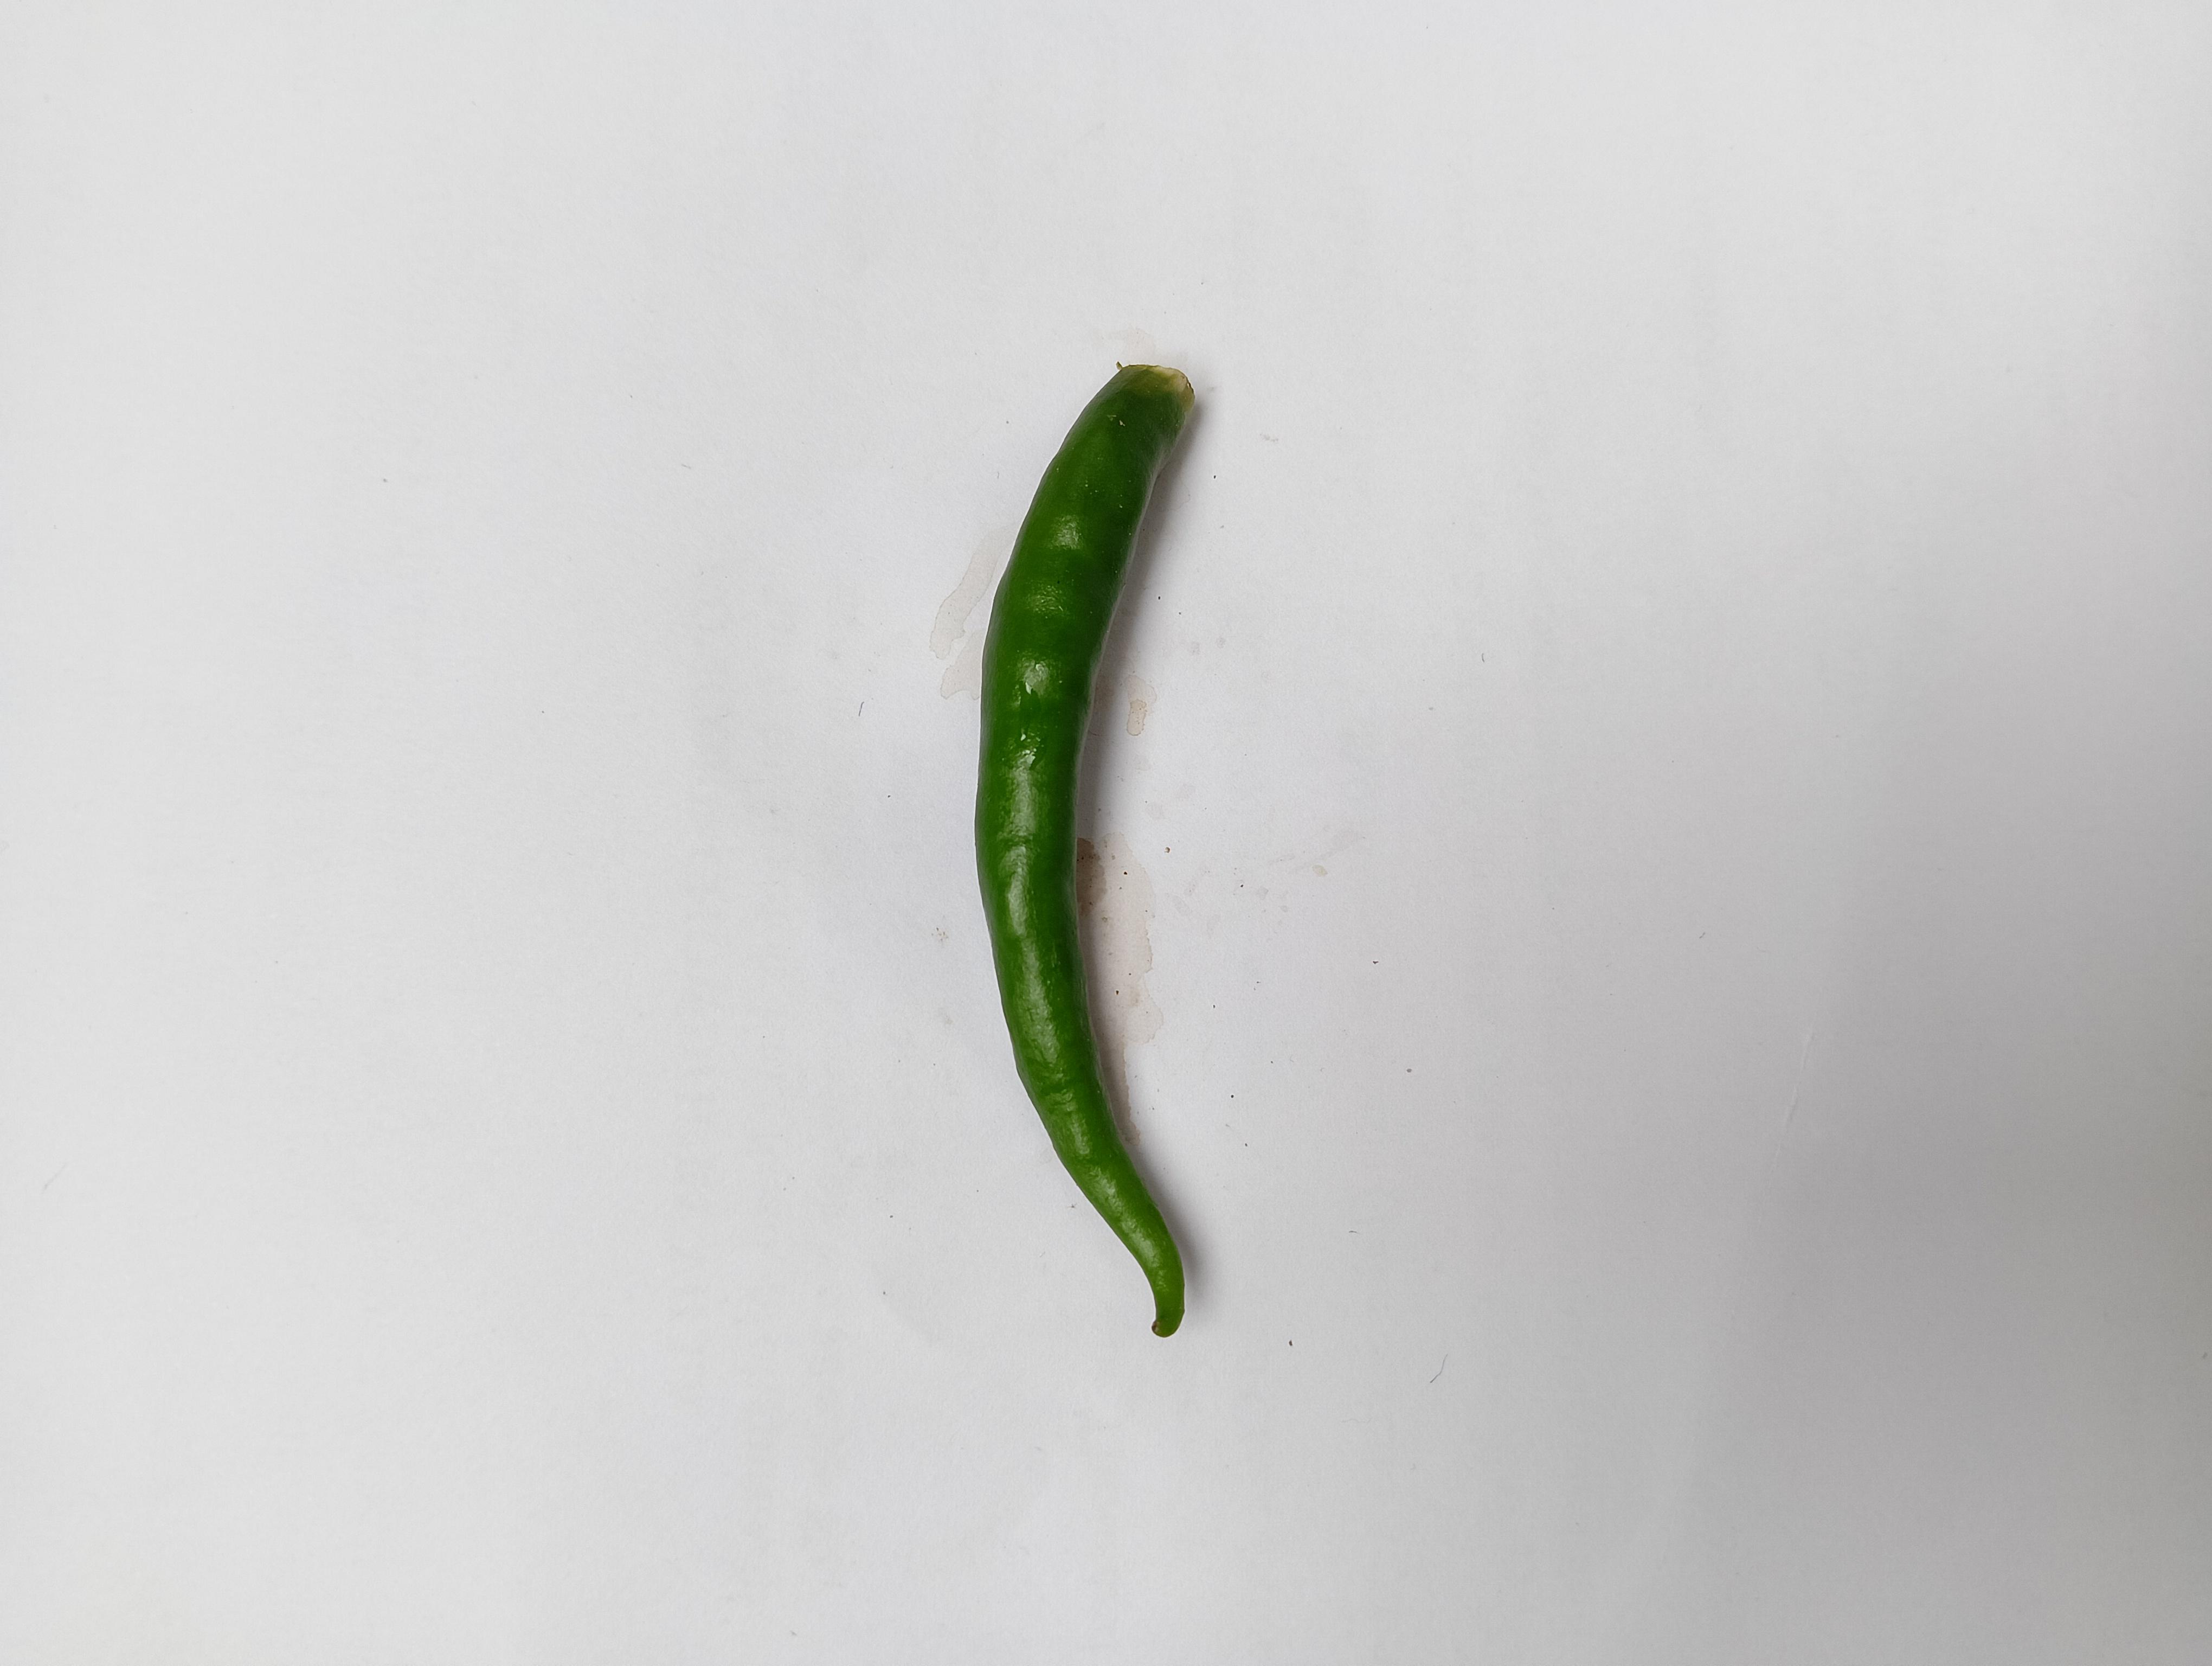
Label: Green Chili